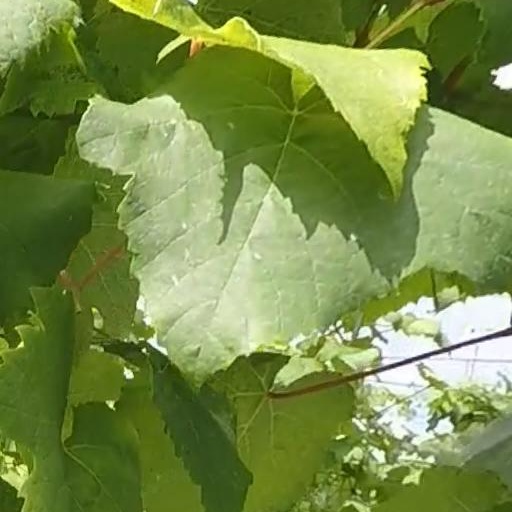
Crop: grape